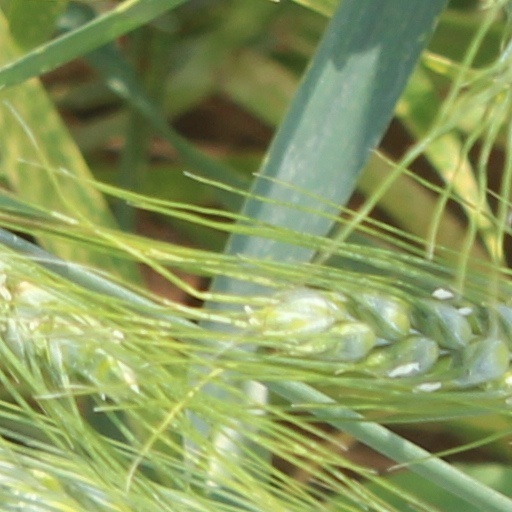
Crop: wheat